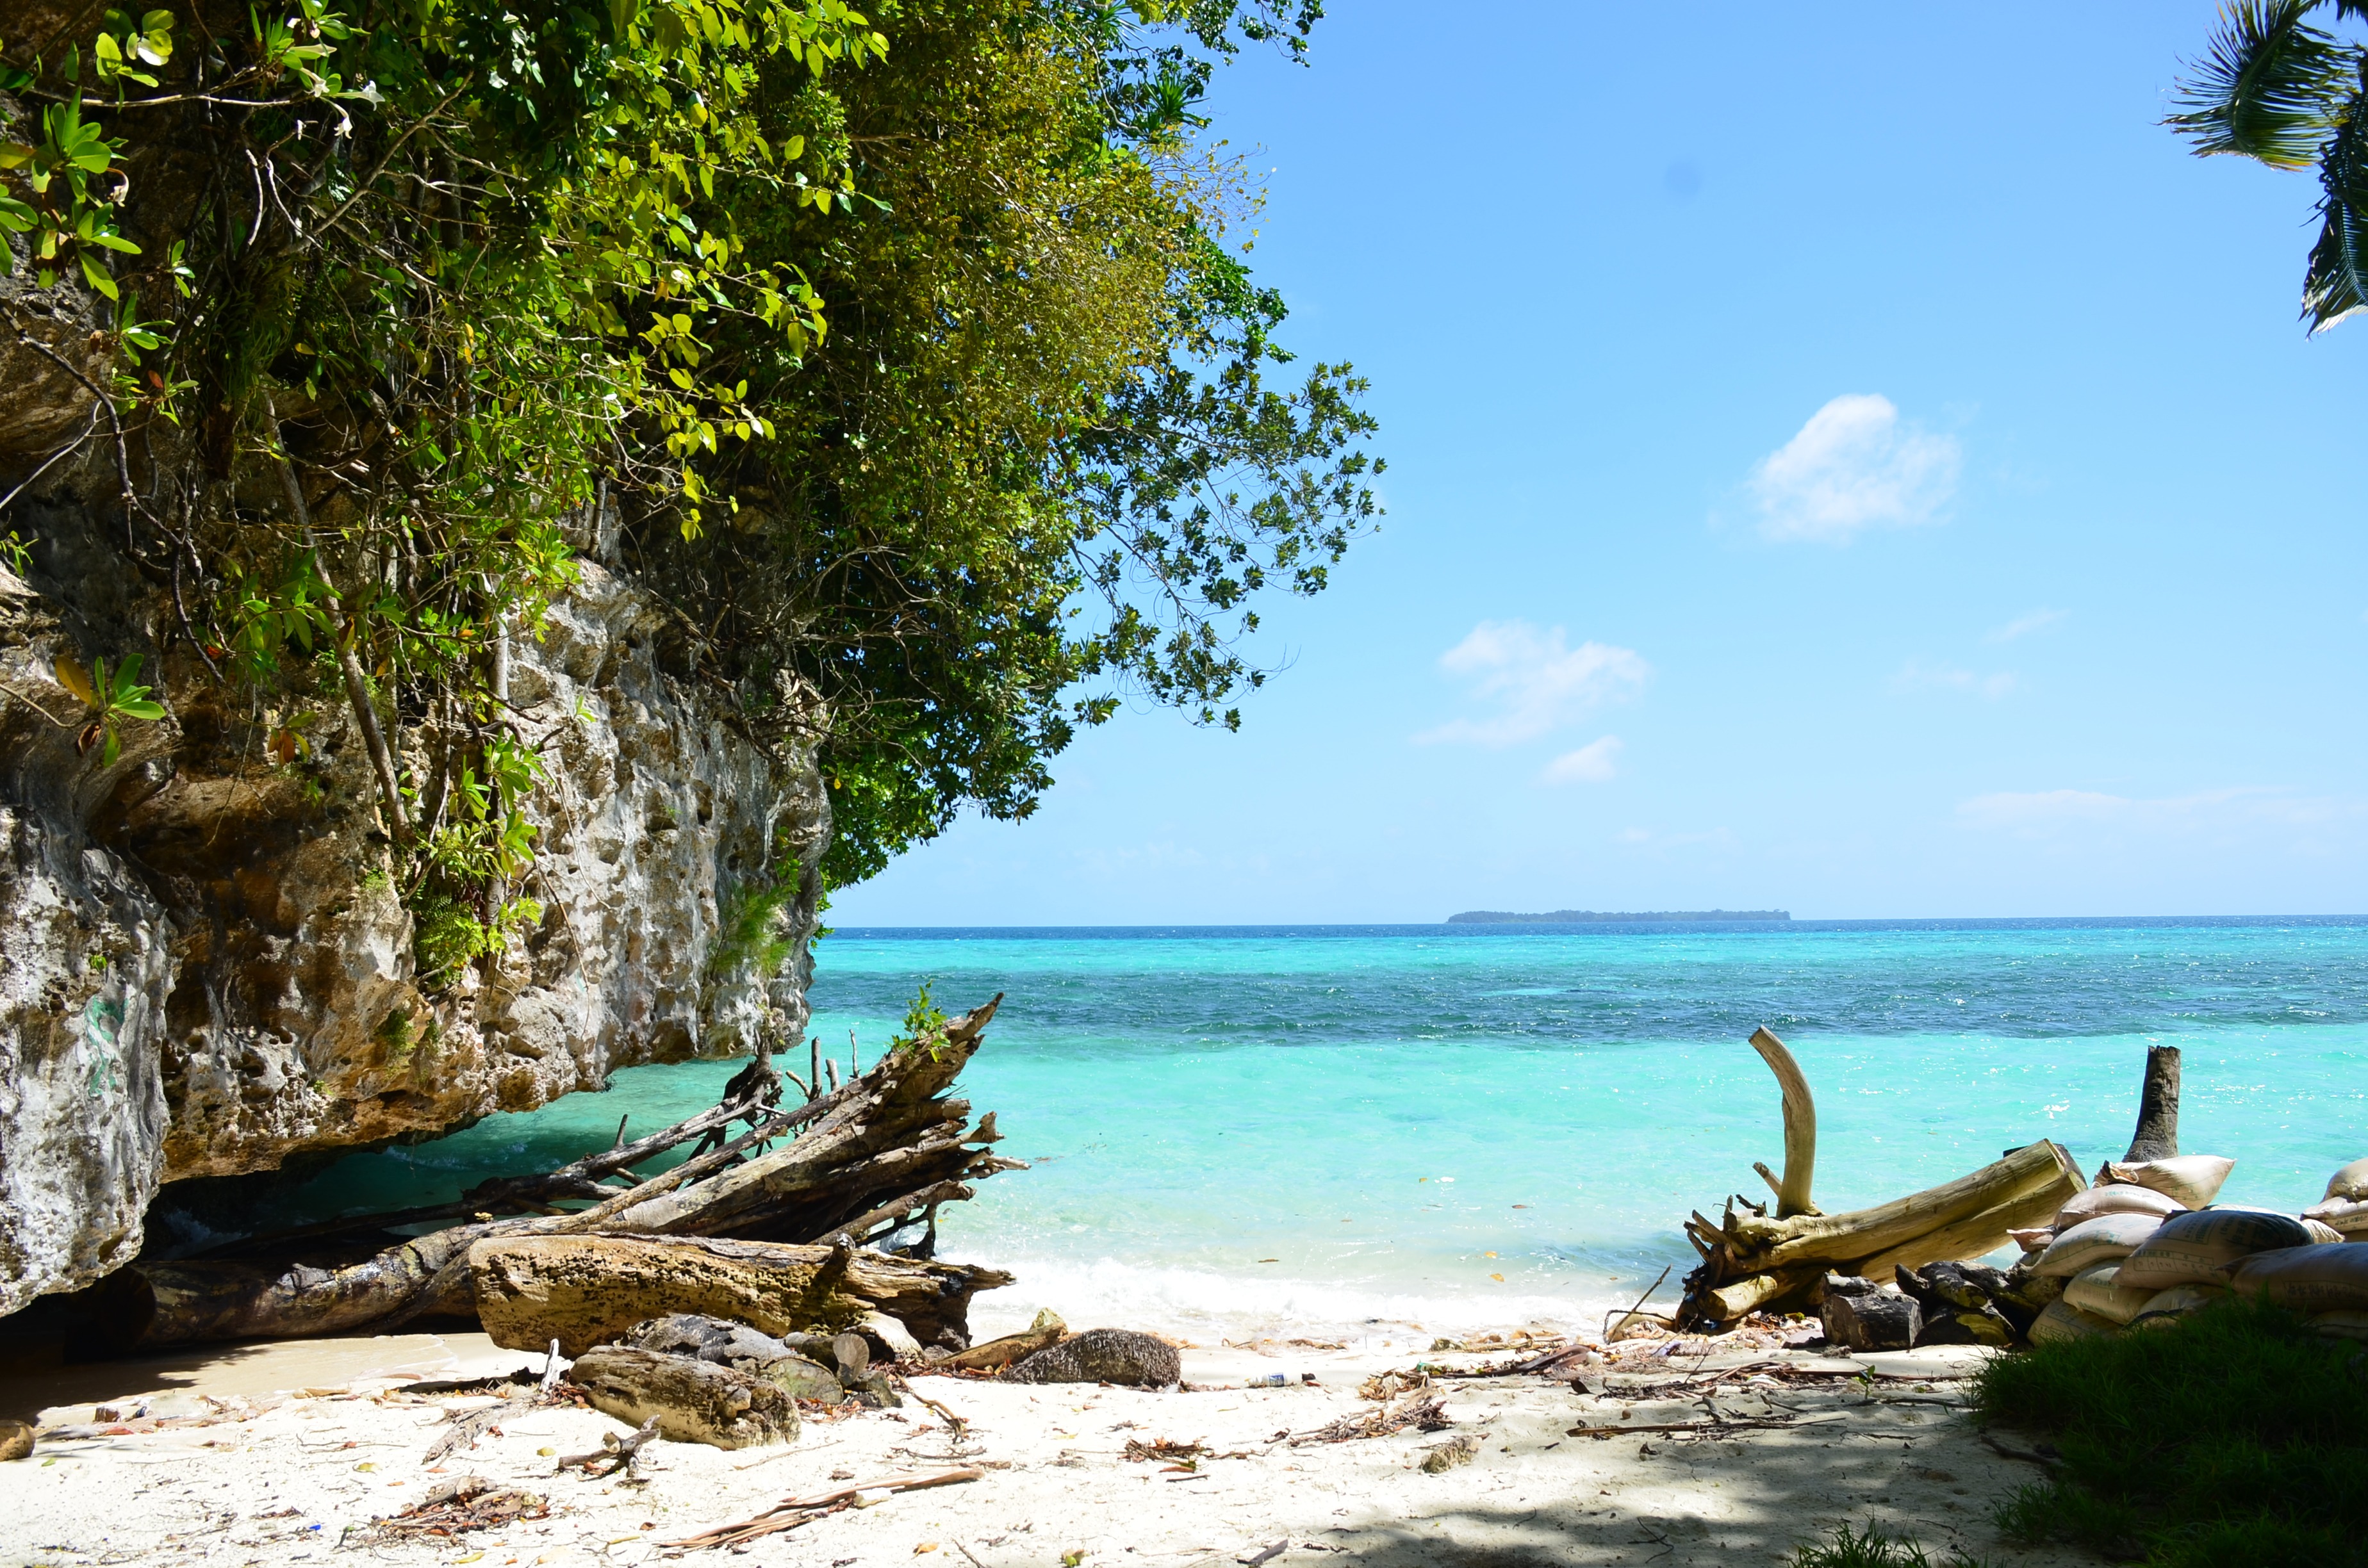
beach, driftwood, sea, coast, tree, water, nature, outdoor, ocean, wilderness, plant, sky, palm tree, shore, lake, summer, vacation, travel, coastline, pond, remote, idyllic, tranquility, cove, mediterranean, relax, paradise, tranquil, scenic, tropical, natural, seascape, lagoon, bay, island, tourism, leisure, seashore, terrain, majestic, body of water, reef, rocks, sunny, tropic, relaxation, resort, caribbean, exotic, getaway, tropics, destinations, promontory, arecales, palau beach, coastal and oceanic landforms